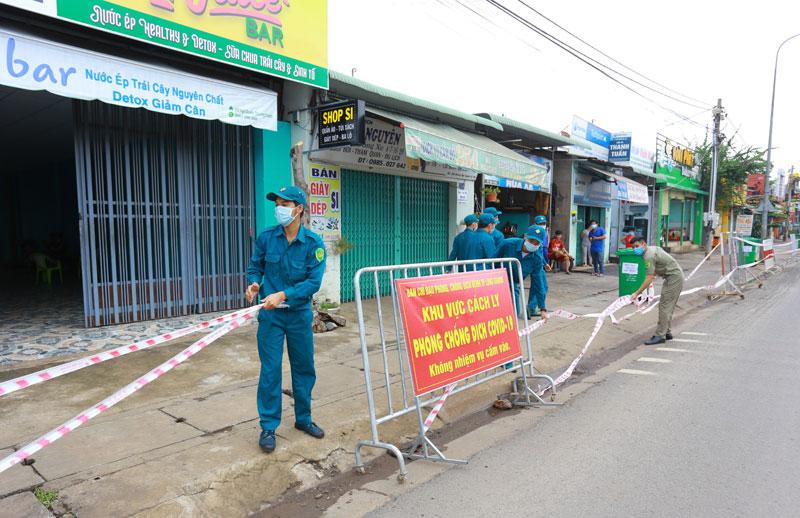
những người dân quân đang giăng dây để cách ly một khu vực